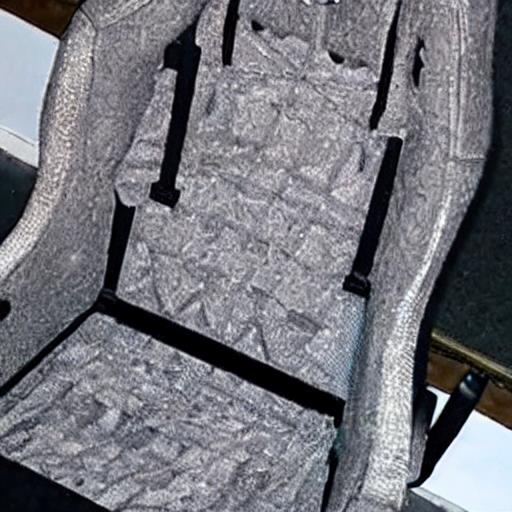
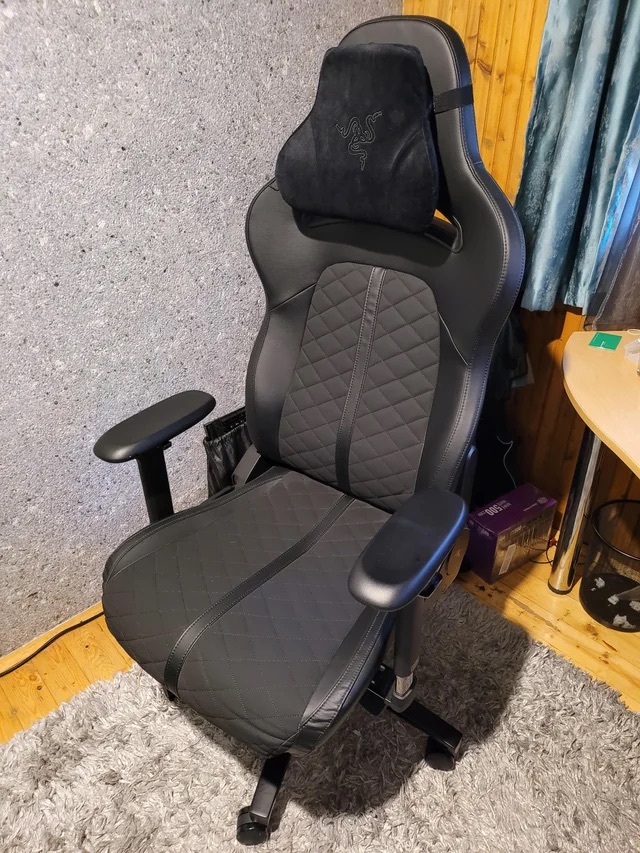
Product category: items_chair
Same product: no